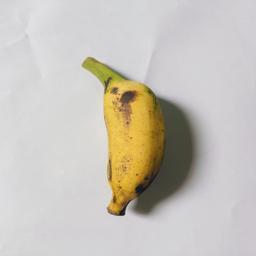
Ripeness: Ripe